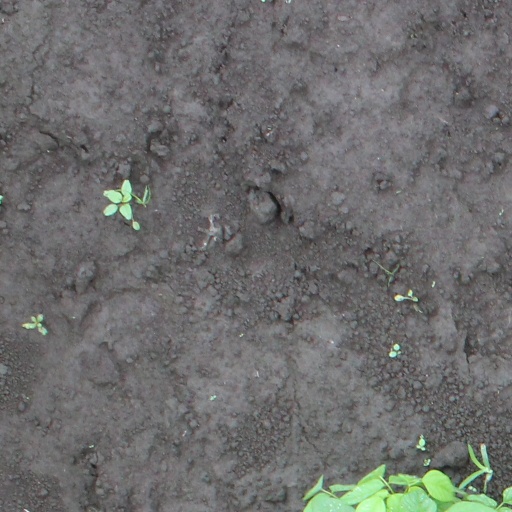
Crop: soybean